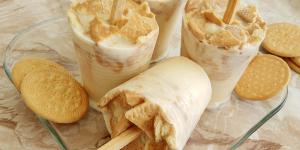
paletas de galletas maria